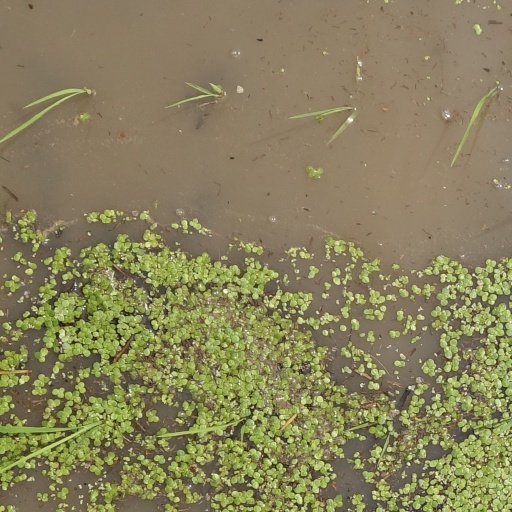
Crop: rice